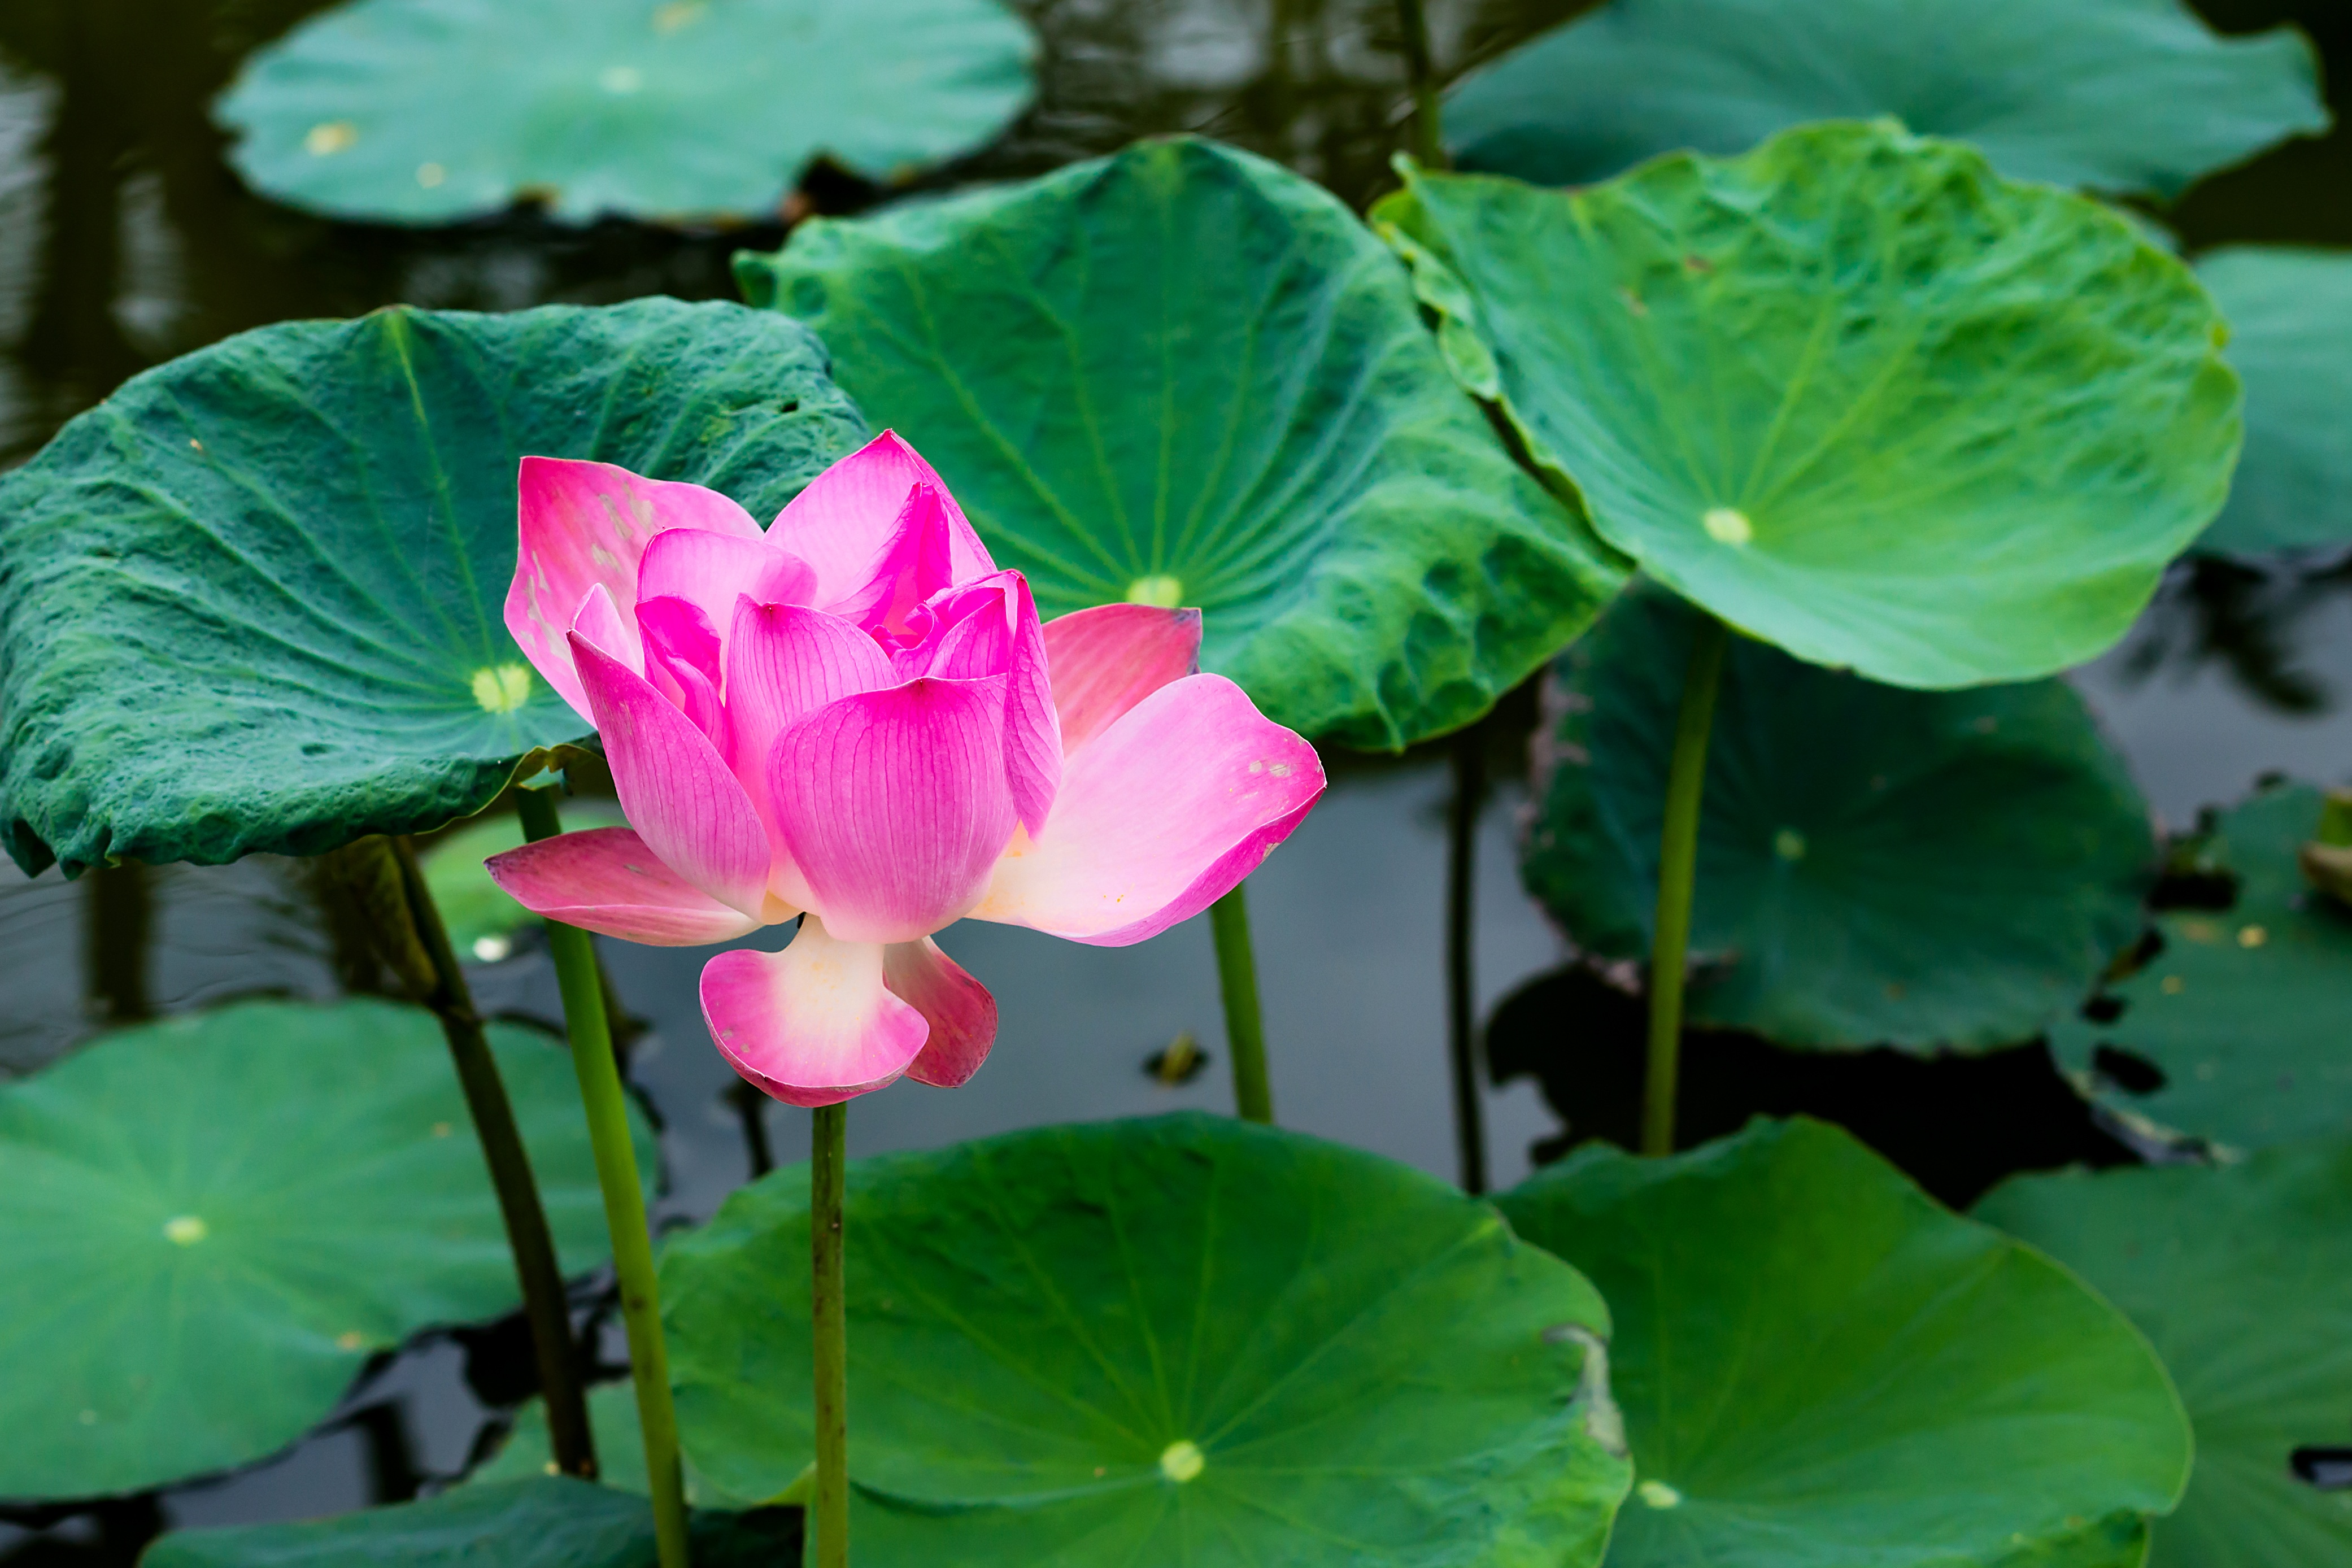
plant, leaf, flower, petal, home, male, green, botany, sacred lotus, aquatic plant, flora, page, write, lotus, throat, flowering plant, annual plant, land plant, lotus family, proteales